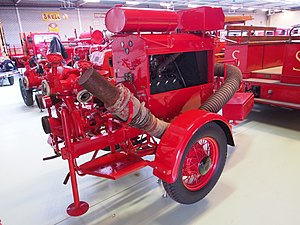
Brandpumpe
En brandpumpe på en trailer
En brandpumpe eller brandsprøjte er en pumpe, der kan sprøjte store mængder vand via en brandslange eller en vandkanon mod en brand, når man søger at slukke den. Brandpumper findes som særskilte maskiner og som pumper fast bygget sammen med f.eks. et slukningskøretøj eller et skib beregnet på brandslukning. De fleste moderne brandpumper kan også suge vand op fra f.eks. en å eller dam.